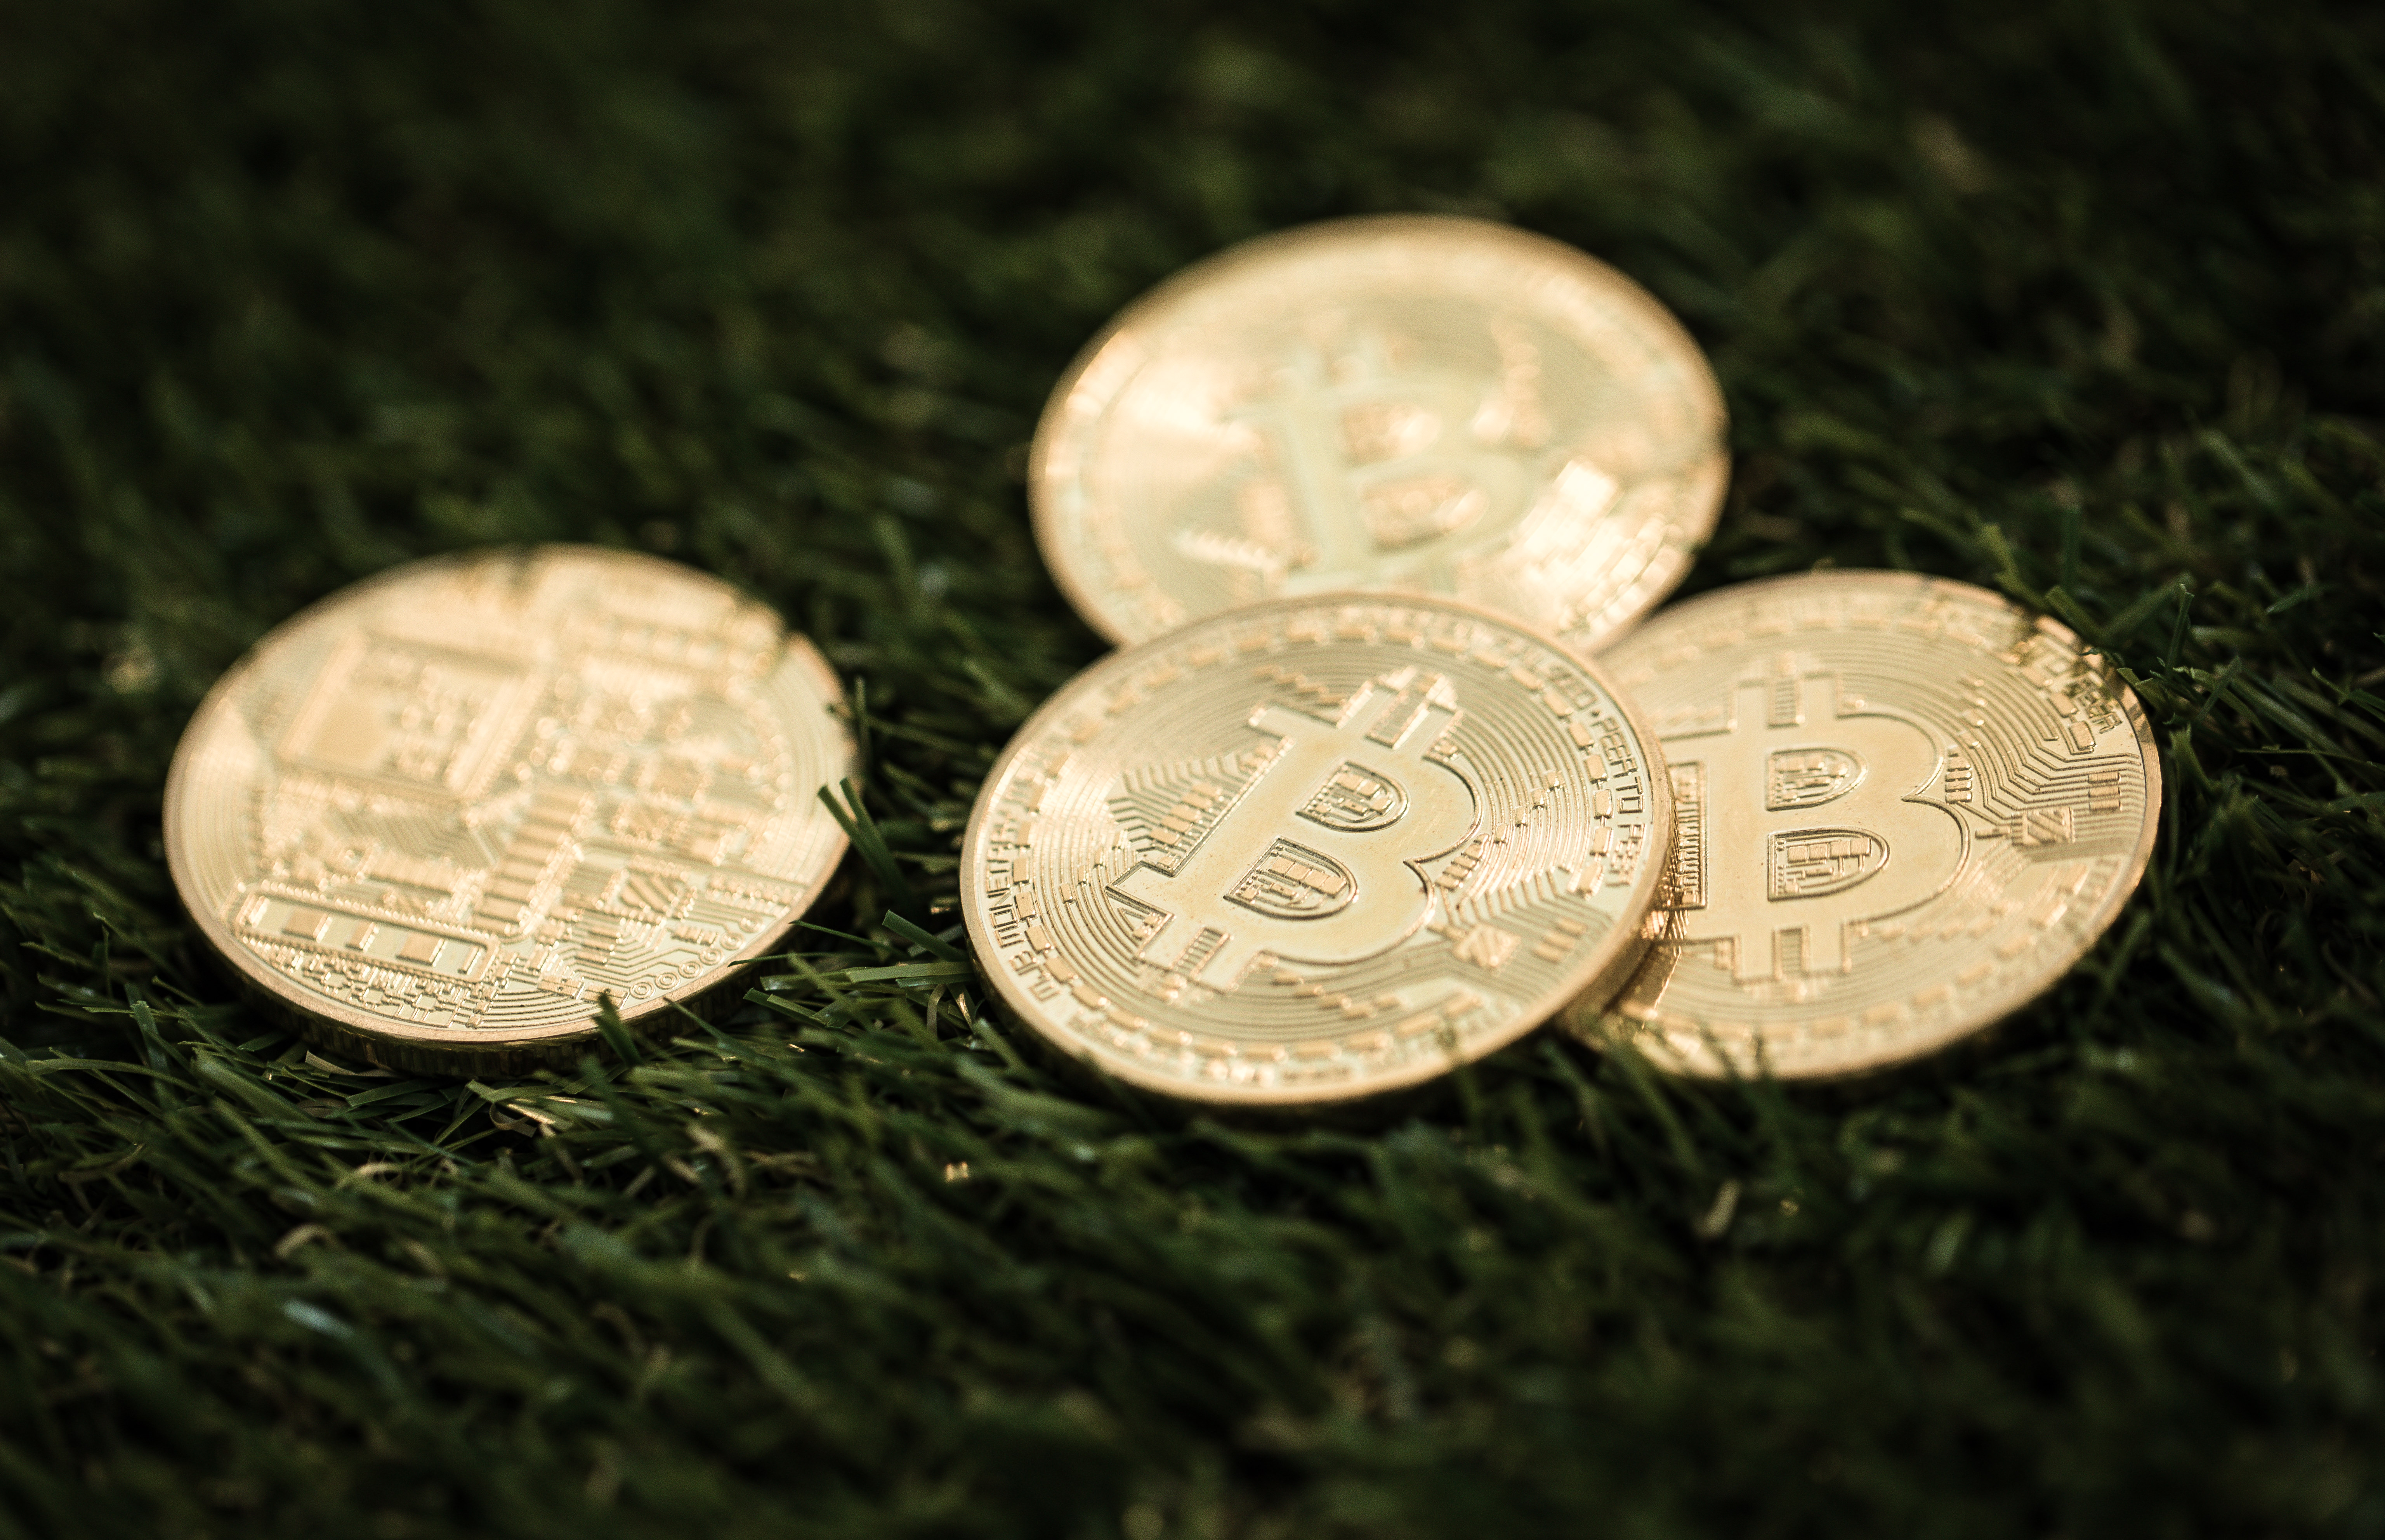
bitcoin, coin, money, currency, metal, cash, close up, saving, treasure, photography, silver, stock photography, money handling, macro photography, dime, quarter, gold